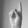
ASL letter: K